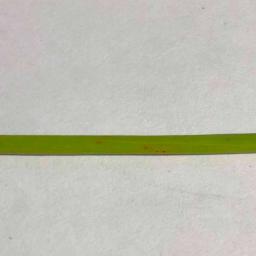
Label: Rice___Brown_Spot